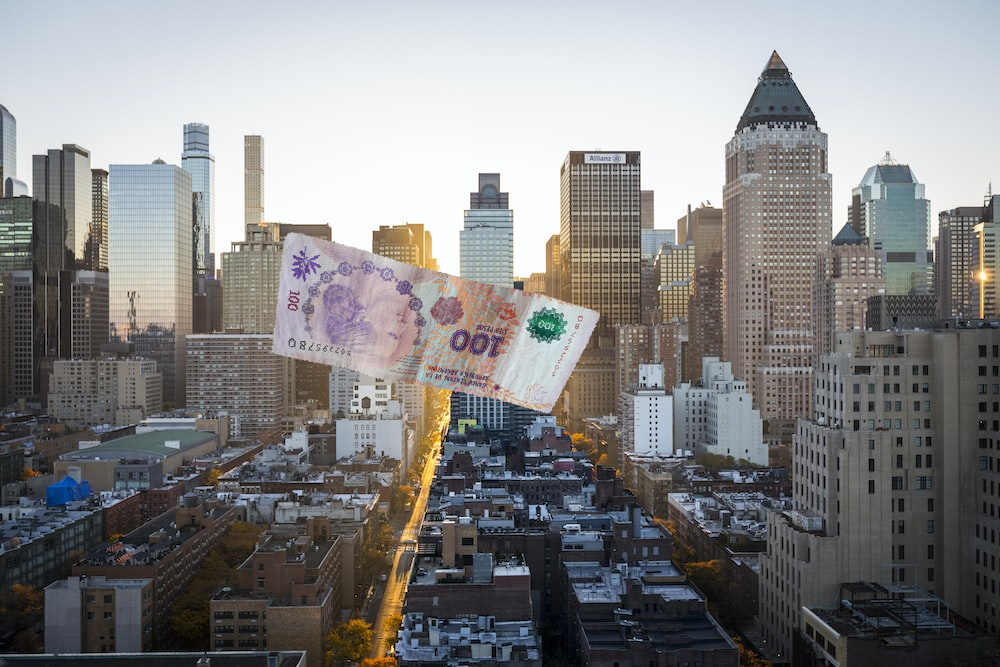
Denominación: 100